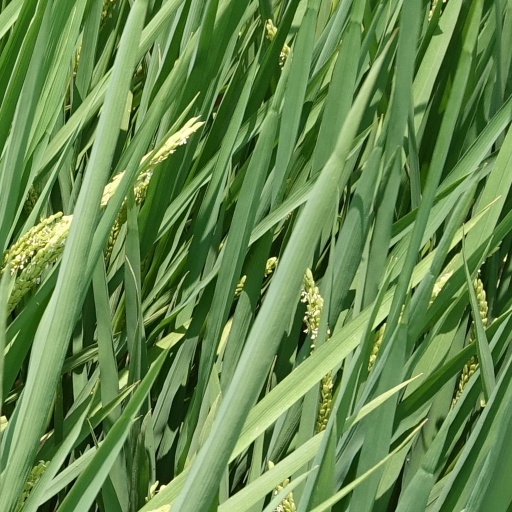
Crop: rice